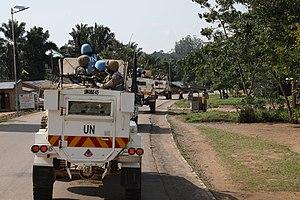
Ruwenzori est une commune de la ville de Beni en République démocratique du Congo.